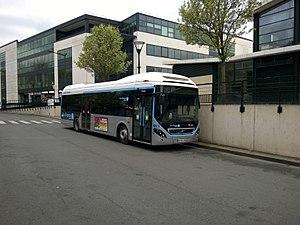
Un nouveau bus de la STBC (Volvo 7900 hybride), en bordure de la gare routière de la gare de Chelles.
Le réseau des autobus d'Île-de-France est un réseau de transport routier de personnes couvrant l'ensemble de la région Île-de-France à travers plusieurs organismes et organisé par Île-de-France Mobilités.
L'Organisation professionnelle des transports d’Île-de-France est l’organisation française regroupant l’ensemble des entreprises privées exploitant des lignes d'autobus régulières inscrites au plan de transport de la région d’Île-de-France.
Le réseau de bus Apolo7 a été créé en septembre 1997 à l’issue de la restructuration du réseau des transports urbains chellois et est géré, aujourd'hui, par la Société des transports du bassin chellois, société appartenant au groupe Transdev.